Oldsmobile 88

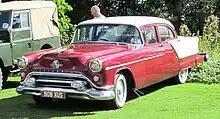
1954 Oldsmobile 88 sedan

In 1953, the base 88 was renamed the DeLuxe 88 for only this year, while the Super 88 continued as the upscale version. Engines and transmission offerings were the same as 1952. Late in the 1953 model year, a fire destroyed GM's Hydra-Matic plant in Livonia, Michigan, which was then the only source for those transmissions. The temporary loss of production led Oldsmobile to build thousands of its 1953 models with Buick's two-speed Dynaflow automatic, until GM pressed its Willow Run Transmission plant into service to make Hydra-Matics.